John E. Blakeley

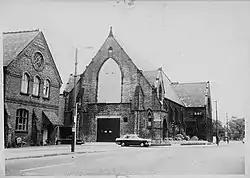
Dickenson Road Studios in Manchester during their BBC period, c. 1965

Initially relying on studios in London, rising costs encouraged him to found the Mancunian Film Studios in his hometown in 1947. With £70,000 capital, a former Methodist chapel on Dickenson Road in Rusholme was converted into a film studio. The studios produced a sequence of profitable films, often on shoestring budgets, until Blakeley's retirement in 1953. The following year the studios were sold to the BBC. Blakeley died in Stockport aged 69.